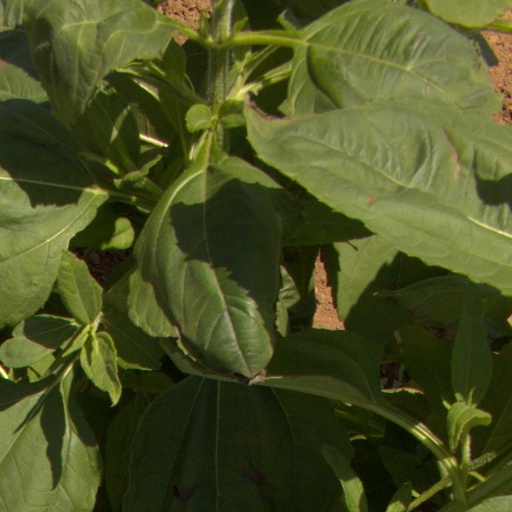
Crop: Jerusalem artichoke